Eagle's Nest (Bridgeport, Connecticut)

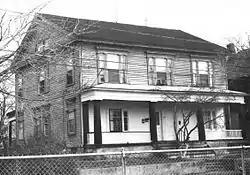
1977 photo

The Eagle's Nest, also once known as the Johnson-DeRivera House, was a house at 282-284 Logan St. in Bridgeport, Connecticut. Constructed 1830-32, it was the centerpiece of a large farm prior to the area's subdivision and residential development, and was home to what is believed to be Connecticut's first Puerto Rican immigrant. The house was listed on the National Register of Historic Places in 1979. The house was subsequently damaged by an arsonist and demolished; on its site is the Jettie Tisdale School.